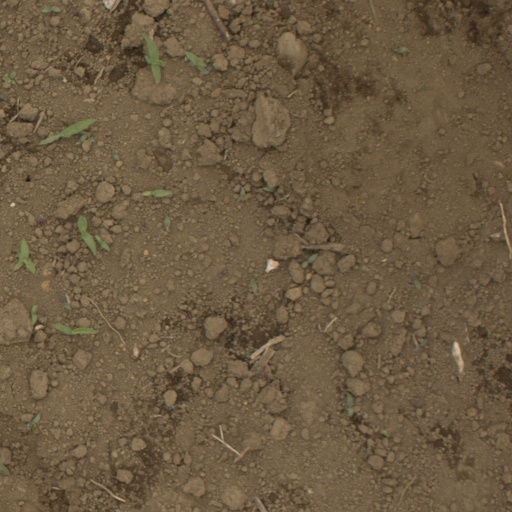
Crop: Jerusalem artichoke